Kamaka Ukulele

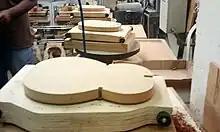
Inside the Kamaka factory in Honolulu

In 1910, Samuel Kaialiilii Kamaka Sr. entered apprenticeship under Manuel Nunes to make ukuleles. Kamaka founded his own shop in 1916. It was called "Kamaka Ukulele and Guitar Works" and was operated from Kamaka's basement. In 1921 Kamaka opened a store in Kaimuki, near Honolulu. Kamaka already had a reputation for making high-quality instruments, and the shop thrived through the 1920s and 1930s. The first Kamaka ukeleles were $5 apiece.